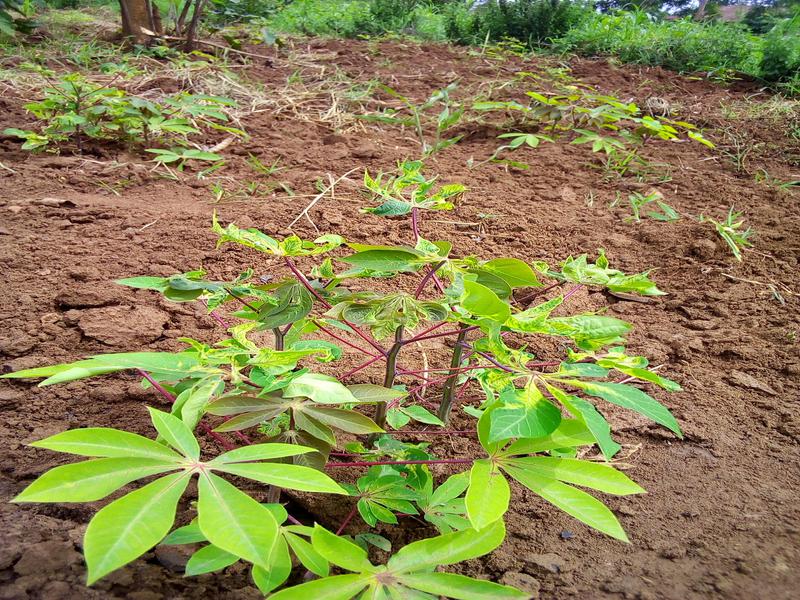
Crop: cassava
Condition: mosaic_disease